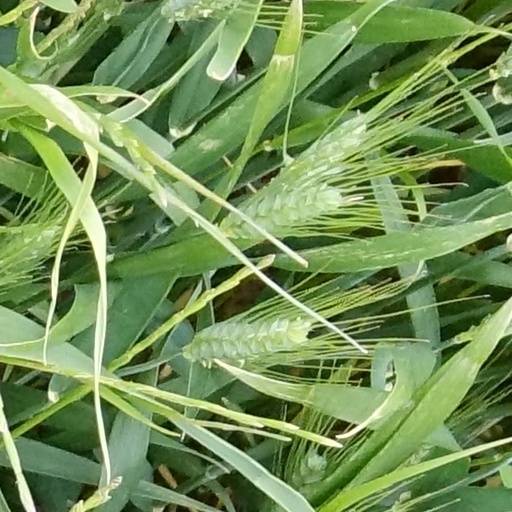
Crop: wheat